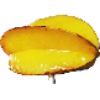
Label: Carambula 1